JCB Prize

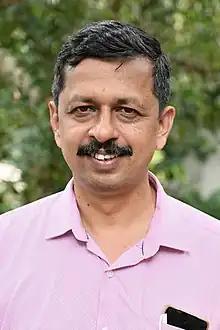
S. Hareesh won the prize for the year 2020 for his novel "Moustache", originally written in Malayalam and translated into English by Jayasree Kalathi.

The longlist was announced in September, 2020. The shortlist was announced on 25 September 2020. The winner was announced on November 7, 2020.